Nikolai Tolstoy

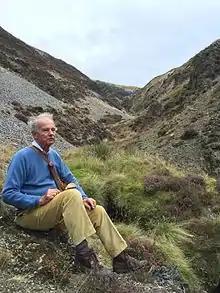
Count Tolstoy on Hart Fell, Scotland, 2015

Count Nikolai Dmitrievich Tolstoy-Miloslavsky (born 23 June 1935), better known as Count Nikolai Tolstoy, is a British historian and writer. He is a former parliamentary candidate of the UK Independence Party and is the current nominal head of the House of Tolstoy, an aristocratic Russian family.